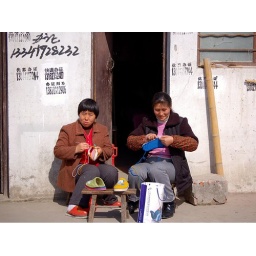
Last stitches on the new slippers in sunny mode while watching people cross the makeshift bridge and....